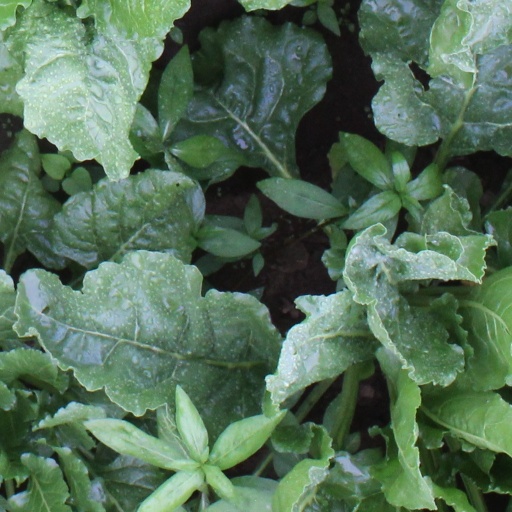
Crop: sugar beet